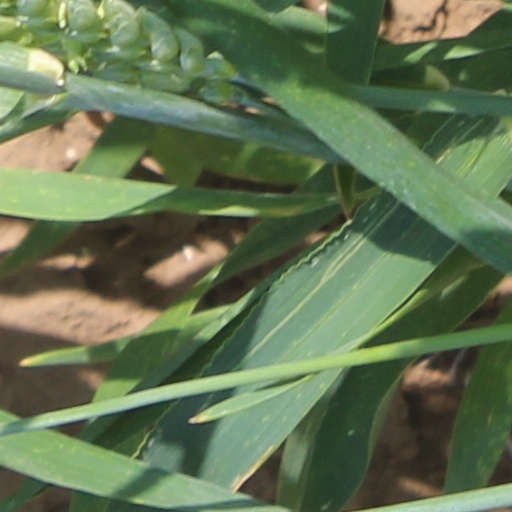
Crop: wheat